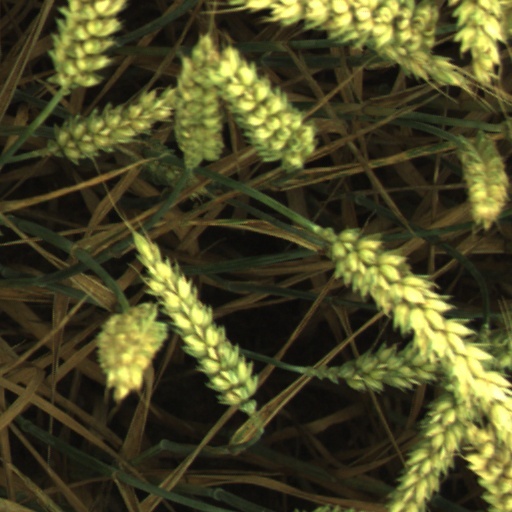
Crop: wheat